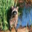
Label: raccoon